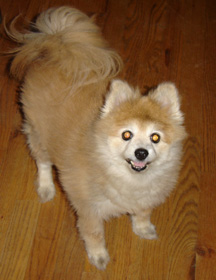
Animal: dog
Breed: pomeranian